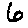
Label: 6